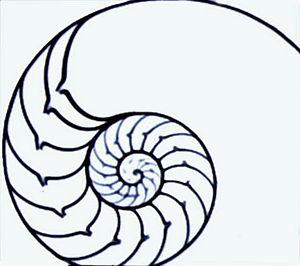
Image scanner de Nautile